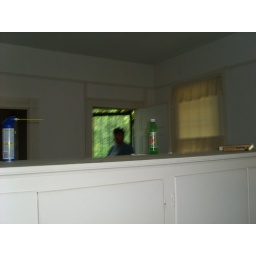
Mike in bonus room - there's a door to the roof